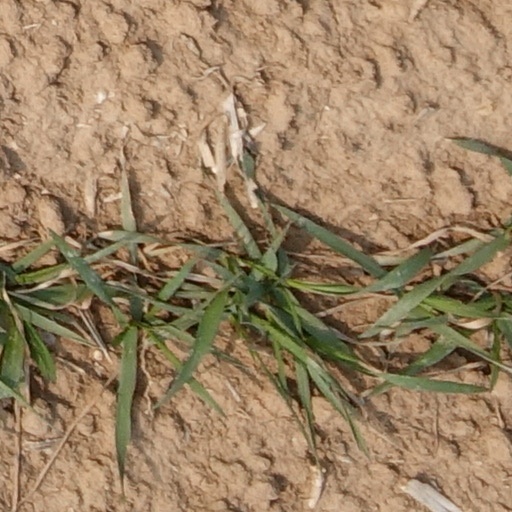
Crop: wheat